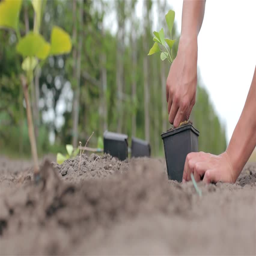
close up of planting a little tree in the ground